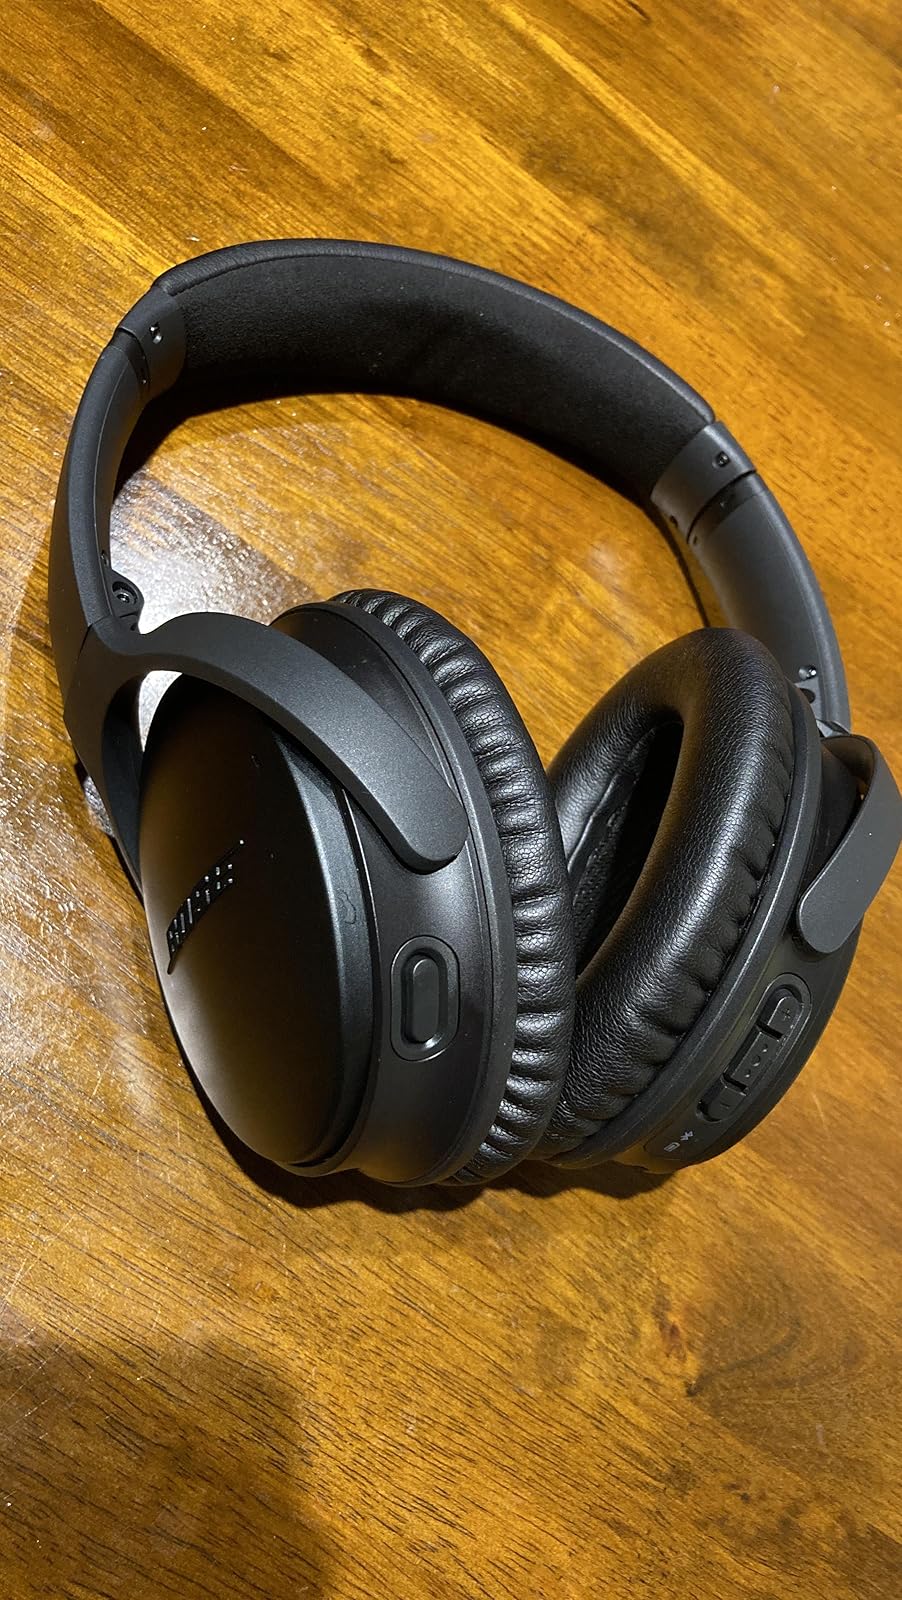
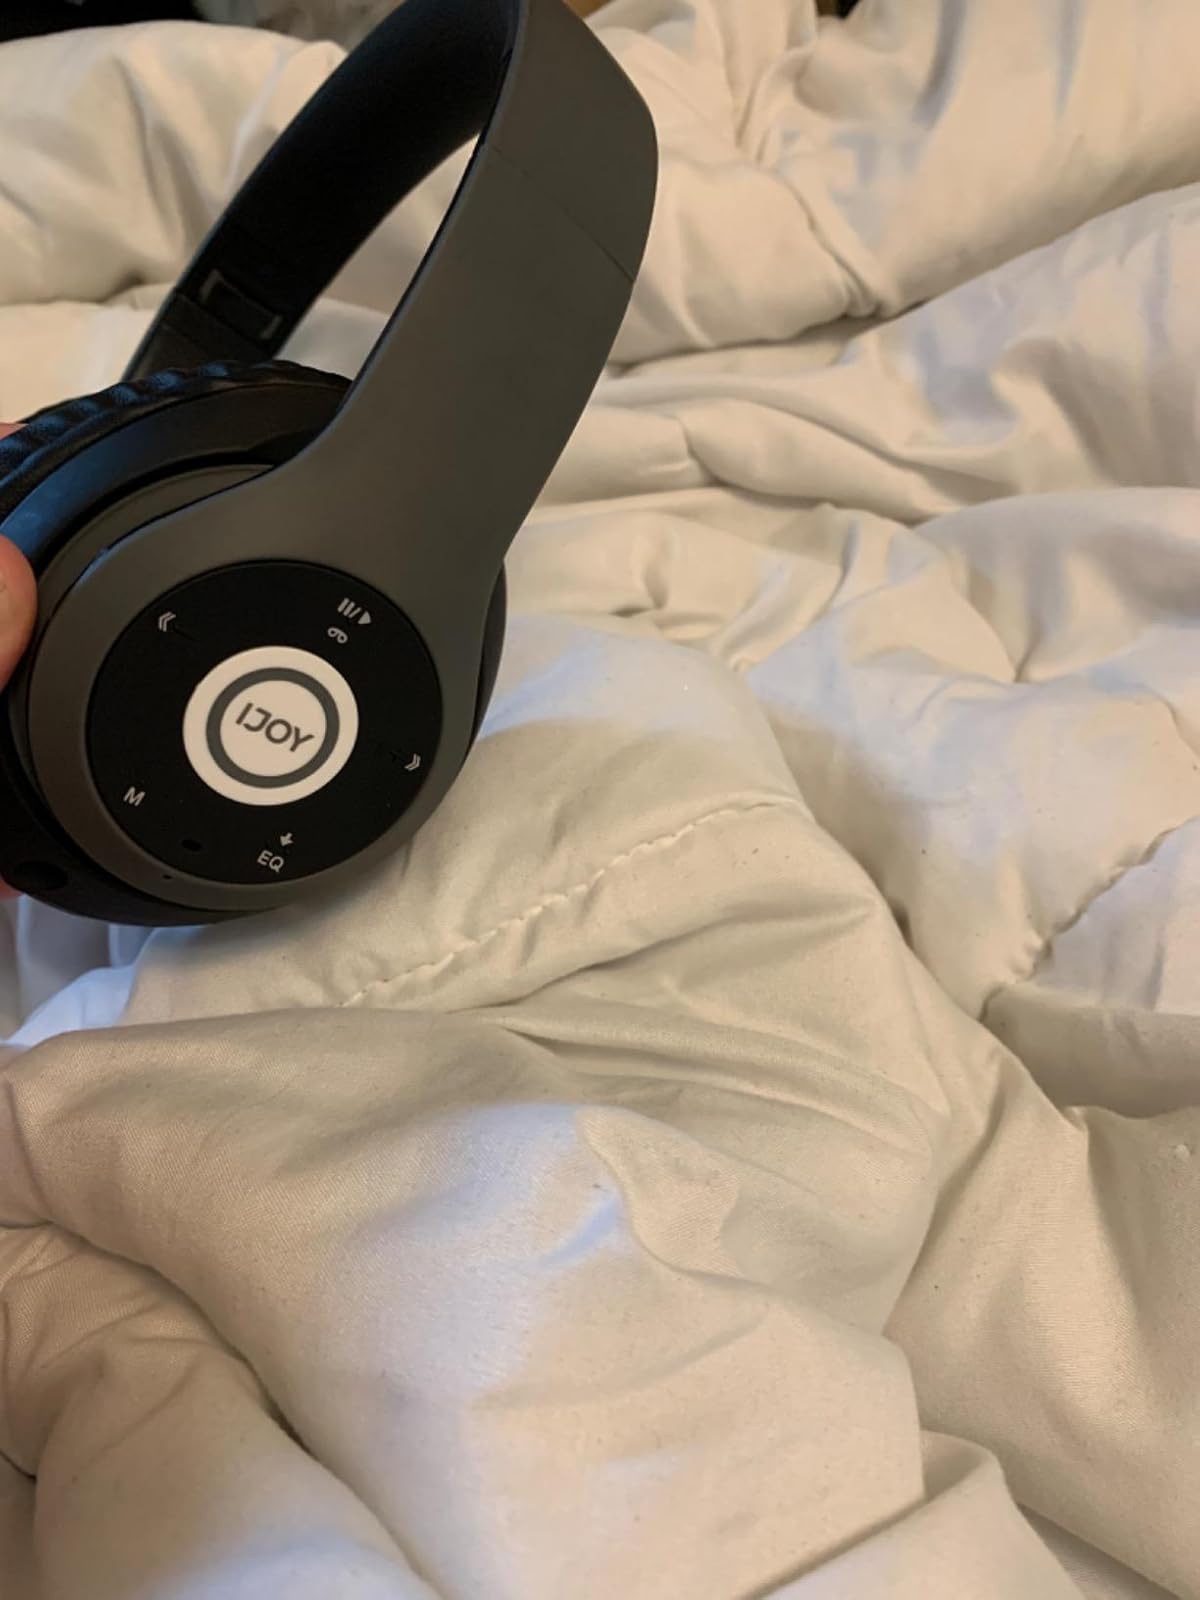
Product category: headphones
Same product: no